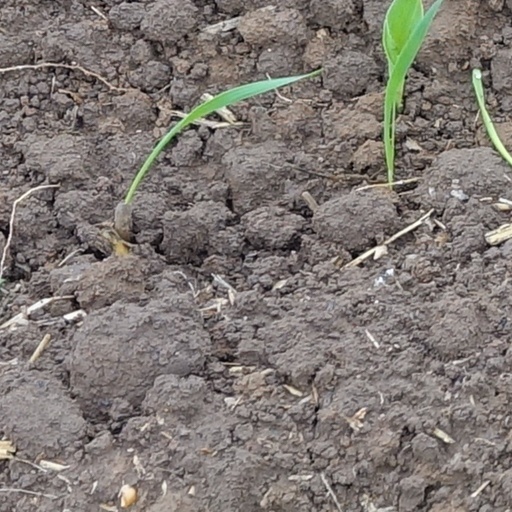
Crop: wheat